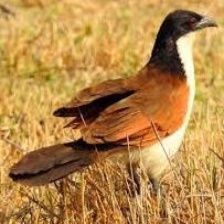
Species: COPPERY TAILED COUCAL
Scientific name: CENTROPUS CUPREICAUDUS